Aino Lepik von Wirén

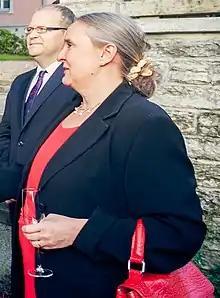
Aino Lepik von Wirén

Aino Lepik von Wirén (born 28 October 1961 in Stockholm) is an Estonian diplomat.